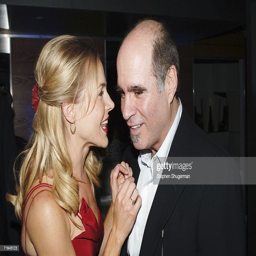
actor and tv producer attend the after party for the premiere .